Tales from Space: Mutant Blobs Attack

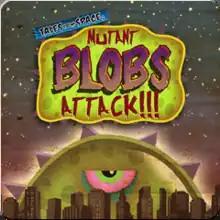

Tales from Space: Mutant Blobs Attack is a side-scrolling platform video game, released on February 21, 2012, as a launch title of the PlayStation Vita. It was developed and published by DrinkBox Studios. It is the sequel to "". "Mutant Blobs Attack" was later released for Microsoft Windows computers, with versions for PlayStation 3 and Xbox 360 released in June 2014.